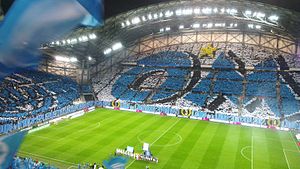
Stade Vélodrome
Stade Vélodrome
Stade Vélodrome er et stadion i Marseille i Provence-Alpes-Côte d'Azur-regionen i Frankrig, der bliver brugt til såvel fodbold som rugby. Stadionet er hjemmebane for Ligue 1-klubben Olympique de Marseille, og har plads til 60.031 tilskuere.